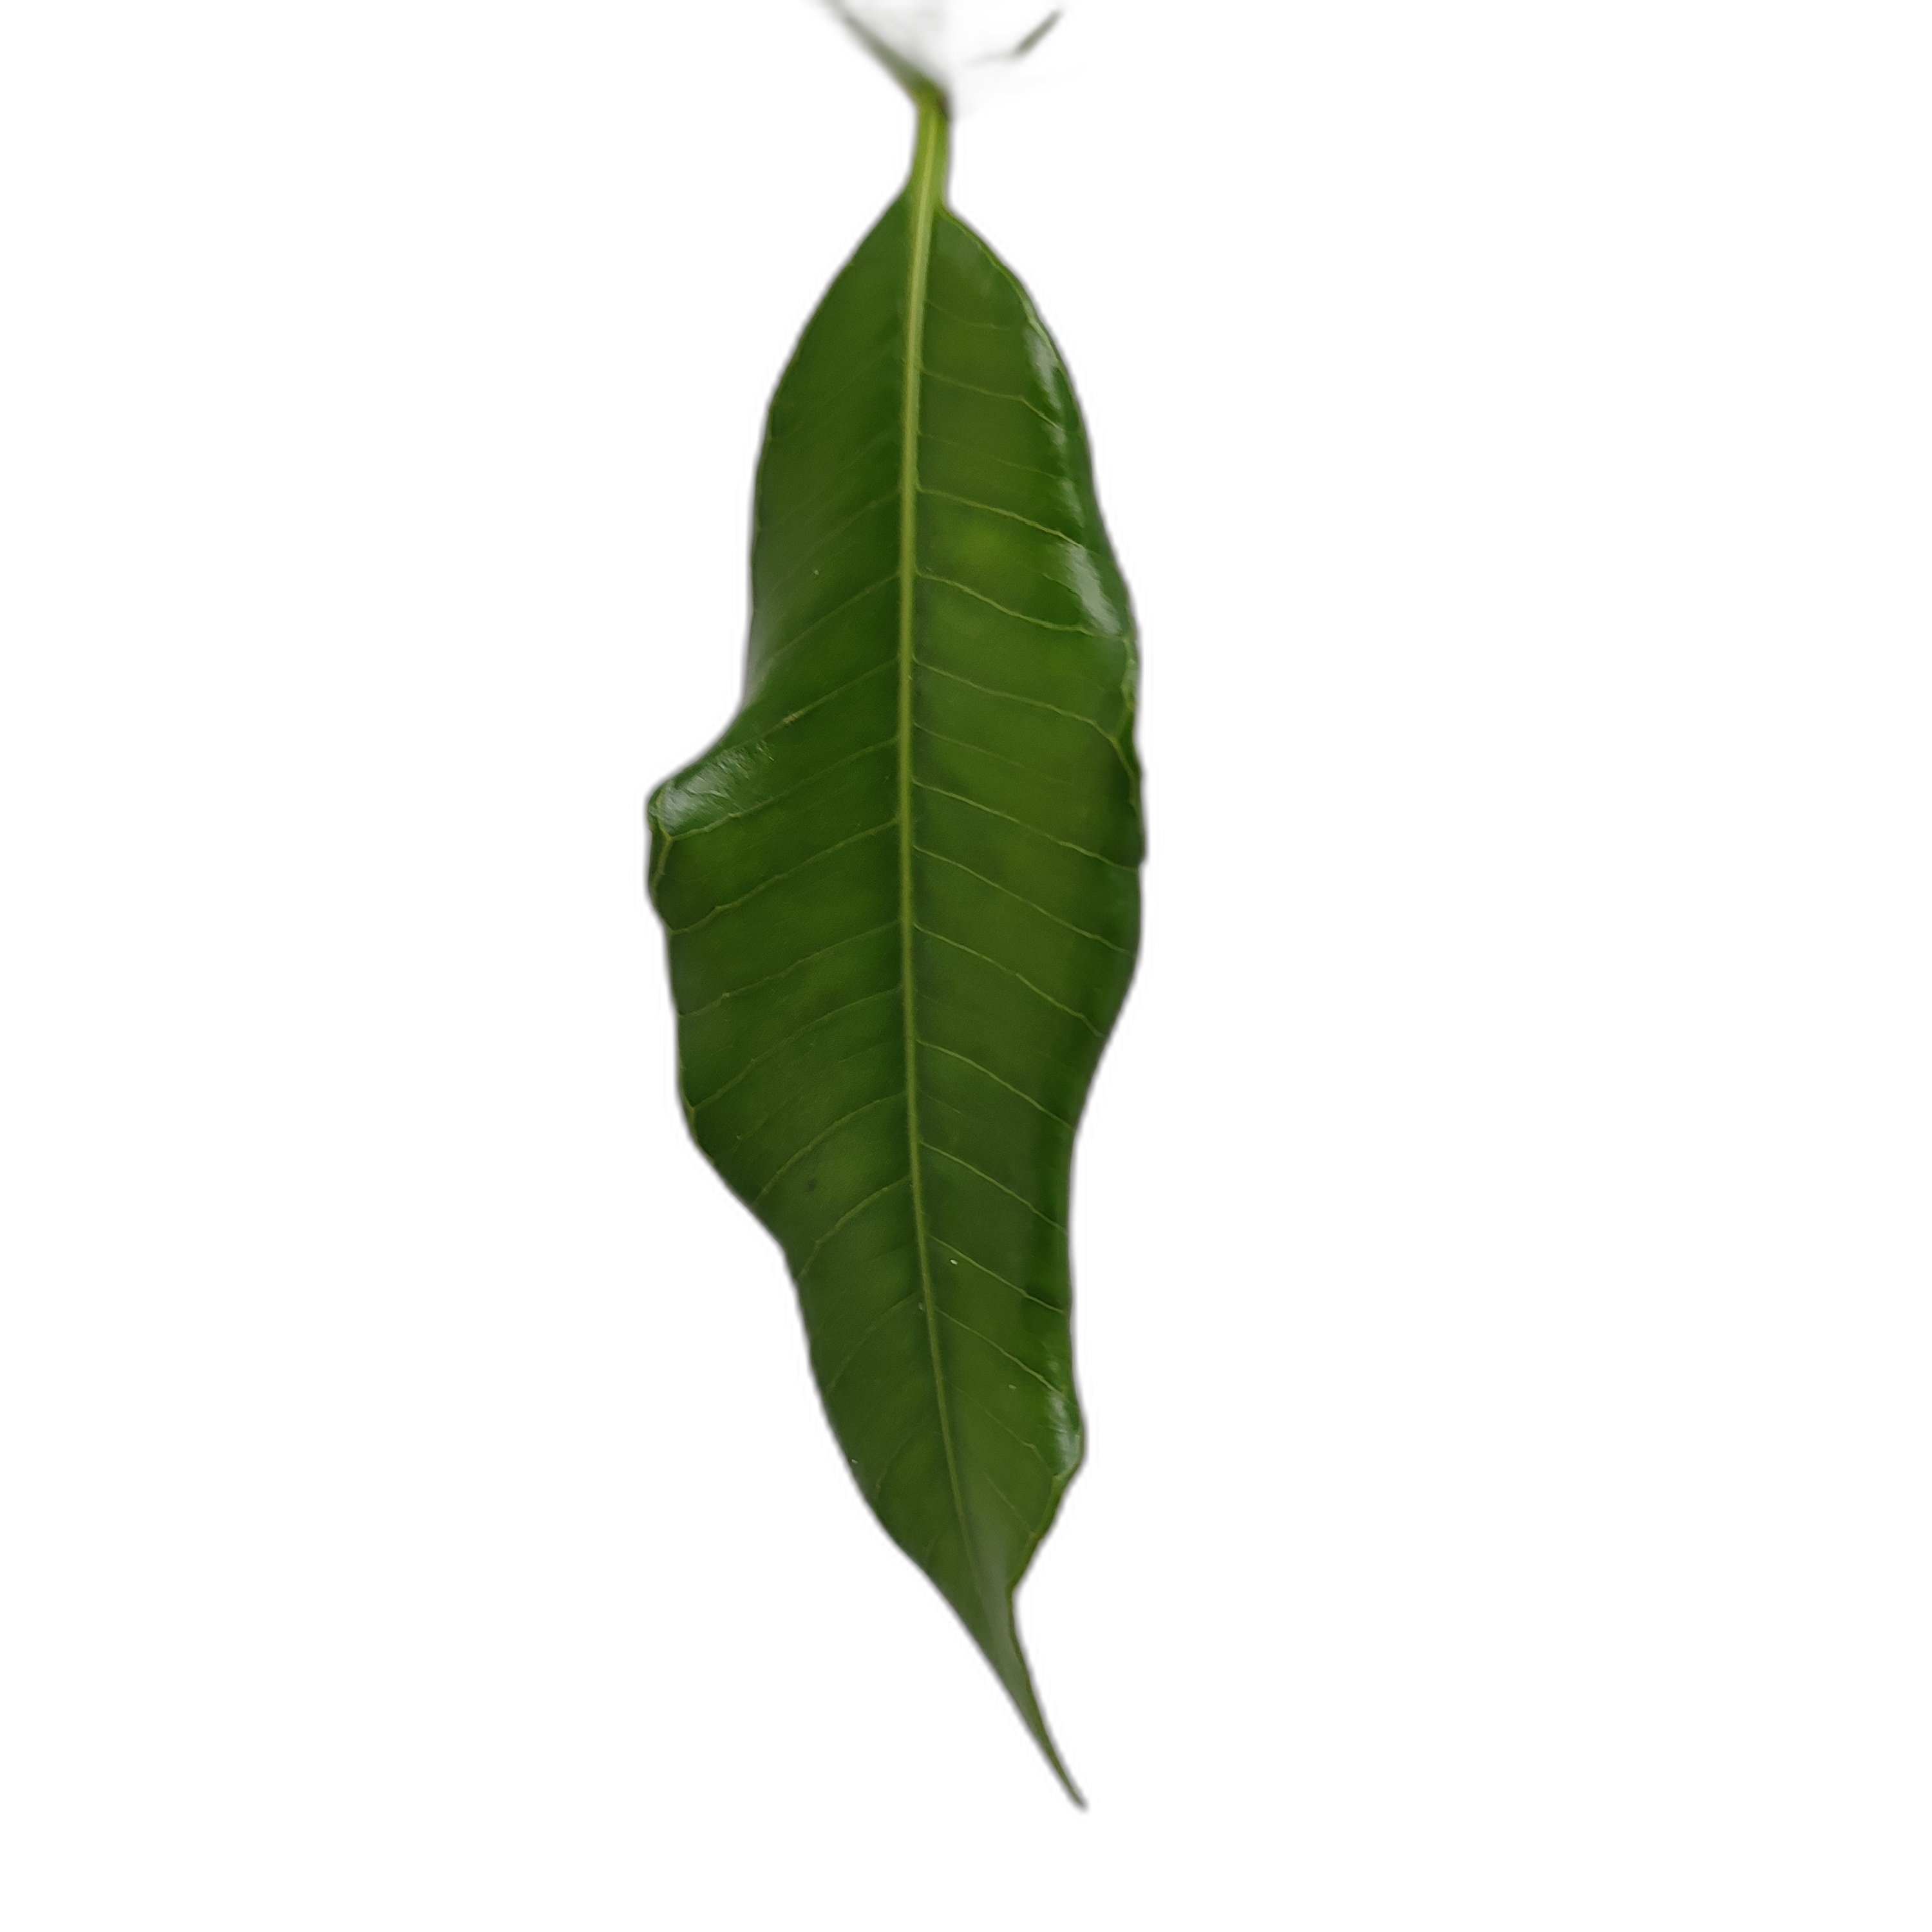
Label: healthy